Witches Are In Their Prime In Their Three-Hundreds

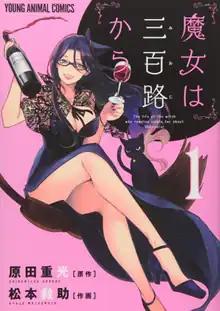
First volume cover

is a Japanese manga series written by Shigemitsu Harada and illustrated by Kyūjo Matsumoto. It was serialized in Hakusensha's manga magazines "Young Animal Arashi" (2018) and "Young Animal" (2018–2020), with its chapters collected in seven volumes.